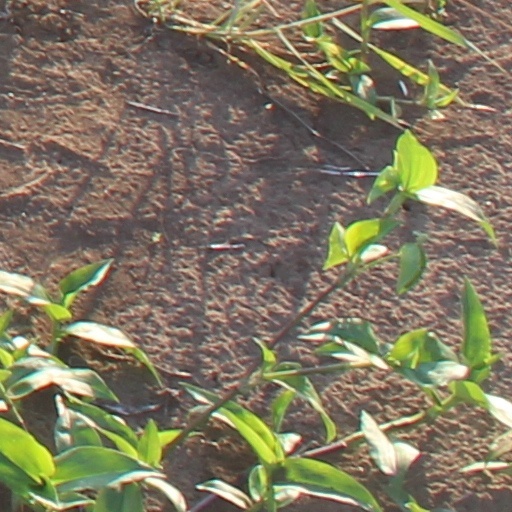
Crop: wheat